Aryk

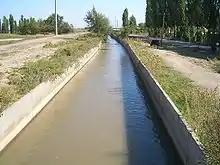
A large concrete-lined aryk at Milyanfan, Kyrgyzstan

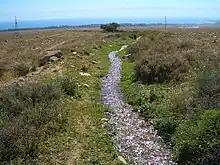
A creek at Tamchy, Kyrgyzstan, has been artificially redirected to this new course, locally known as an "aryk"

In Central Asia, an aryk (Turkic: arıq) is a relatively small aqueduct supporting agriculture and providing water to inhabitants of the area.